Larry Tesler

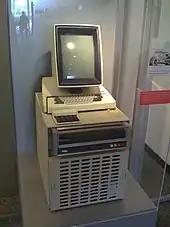
The Xerox Alto computer

PARC approached Tesler with an offer in 1971, but wanted to place Tesler in the On-Line Office System Group. Tesler had been more interested in Xerox's work with personal computers, so he turned down the offer. By early 1973, PARC had established development of the Xerox Alto, the first computer system designed around a graphical user interface (GUI), and Tesler accepted an offer for a position splitting his time between the Office System Group and the Learning Research Group, which Kay was heading. Some of Tesler's main projects at PARC were the Gypsy word processor for the Office System Group, and Smalltalk, the first dynamic object-oriented programming language, with the Learning Research Group. While working on Gypsy, Tesler and his colleague Tim Mott started writing ideas down envisioning the future of interactive computer use, considering current text-based user interfaces would move to GUIs with icons representing documents, and to develop ease-of-use. From there, the two developed the basic copy and paste function, now a standard feature in computing. Tesler also established the idea that computer interfaces should be modeless, where all actions are available to a user at all times, rather than modal, requiring the user to enter a specific mode to perform them. Gypsy was programmed to include both of these concepts.